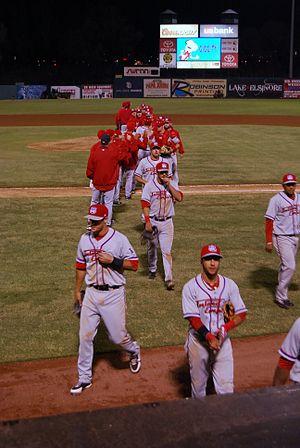
Les 66ers de l'Inland Empire est une équipe de ligue mineure de baseball basée à San Bernardino en Californie. Le club est affilié aux Dodgers de Los Angeles depuis la saison 2007 et joue au San Manuel Stadium depuis la saison 1996. Les 66ers ont remporté leur dernier titre en 2006.